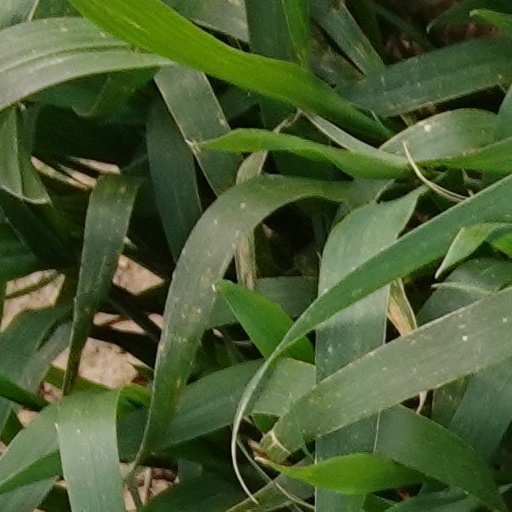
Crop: wheat